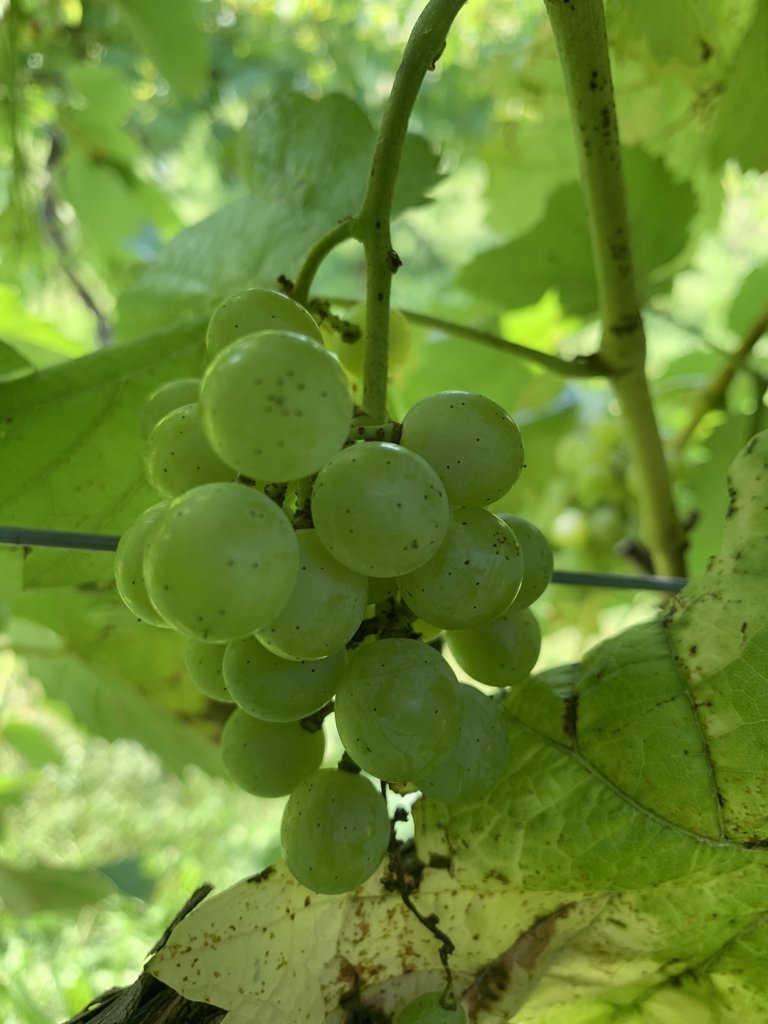
Berries visible: 19
Grape clusters: 1